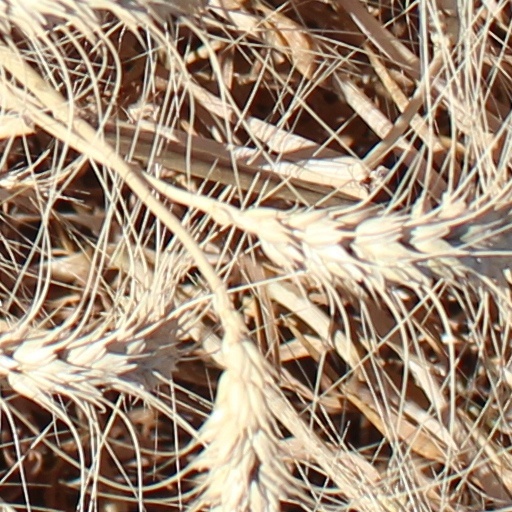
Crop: wheat